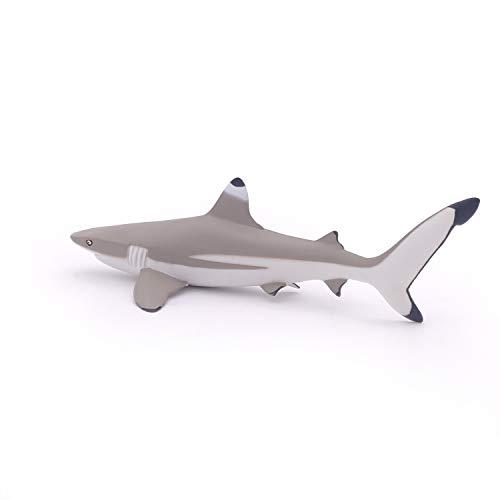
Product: Papo Blacktip Reef Shark Figure, Multicolor
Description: Great Condition.
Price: $8.19
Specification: ProductDimensions:5.7x2.7x1.4inches|ItemWeight:1.12ounces|ShippingWeight:2.08ounces(Viewshippingratesandpolicies)|ASIN:B079TKFJJH|Itemmodelnumber:56034|Manufacturerrecommendedage:3yearsandup